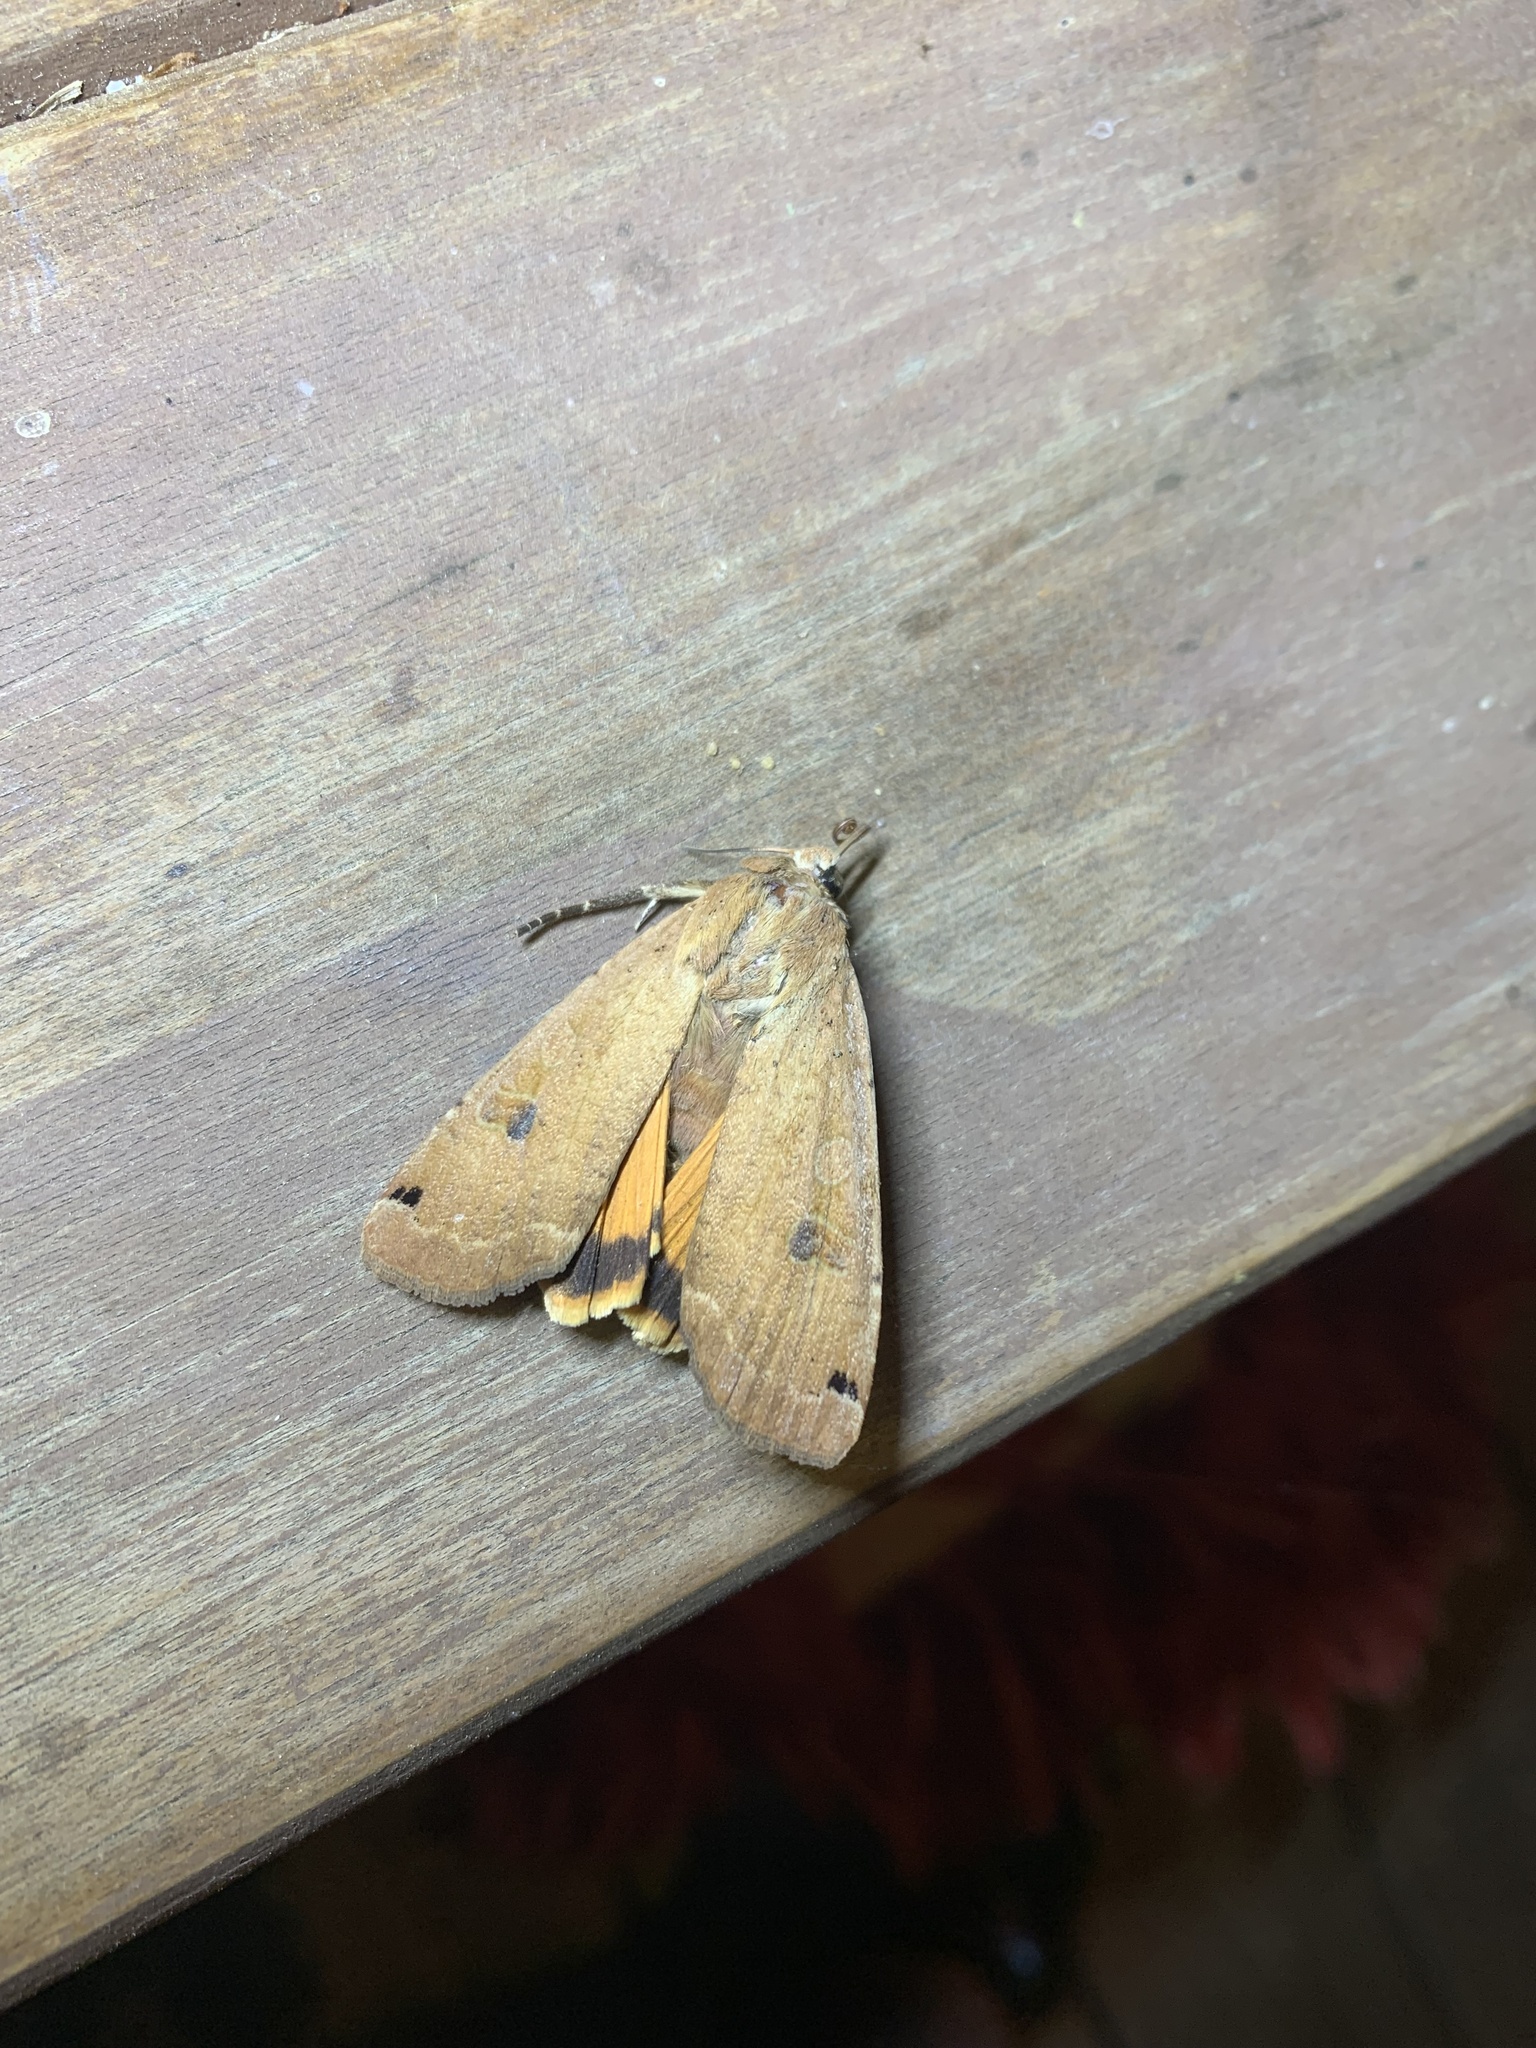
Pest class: cutworms